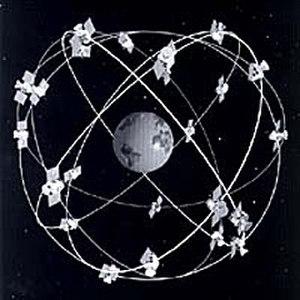
La satellisation est l'action d'imprimer à un engin spatial un mouvement périodique autour d'un astre de masse prépondérante de sorte qu'il en devient un satellite artificiel.